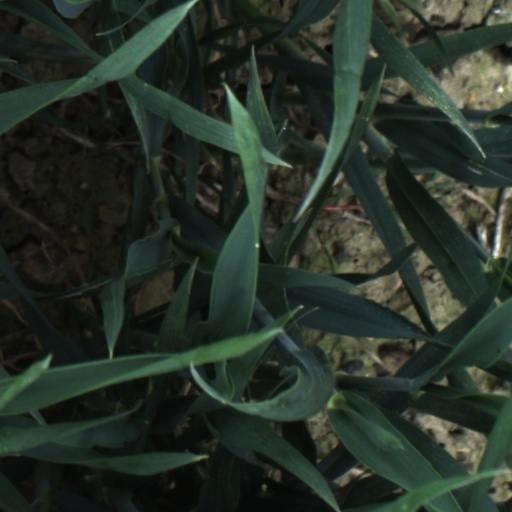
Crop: wheat